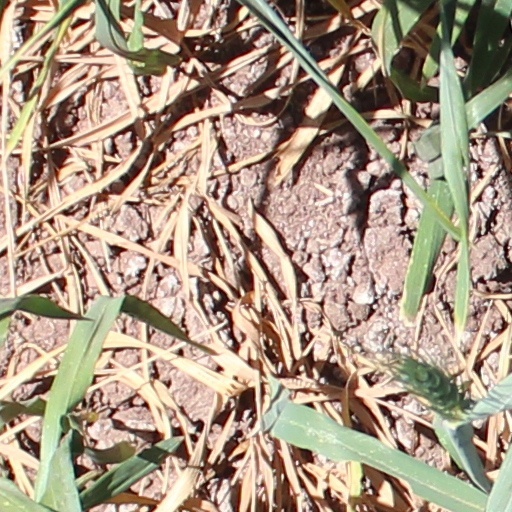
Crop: wheat